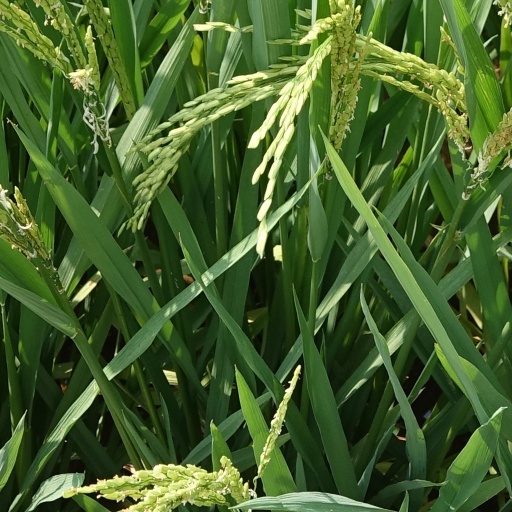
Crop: rice